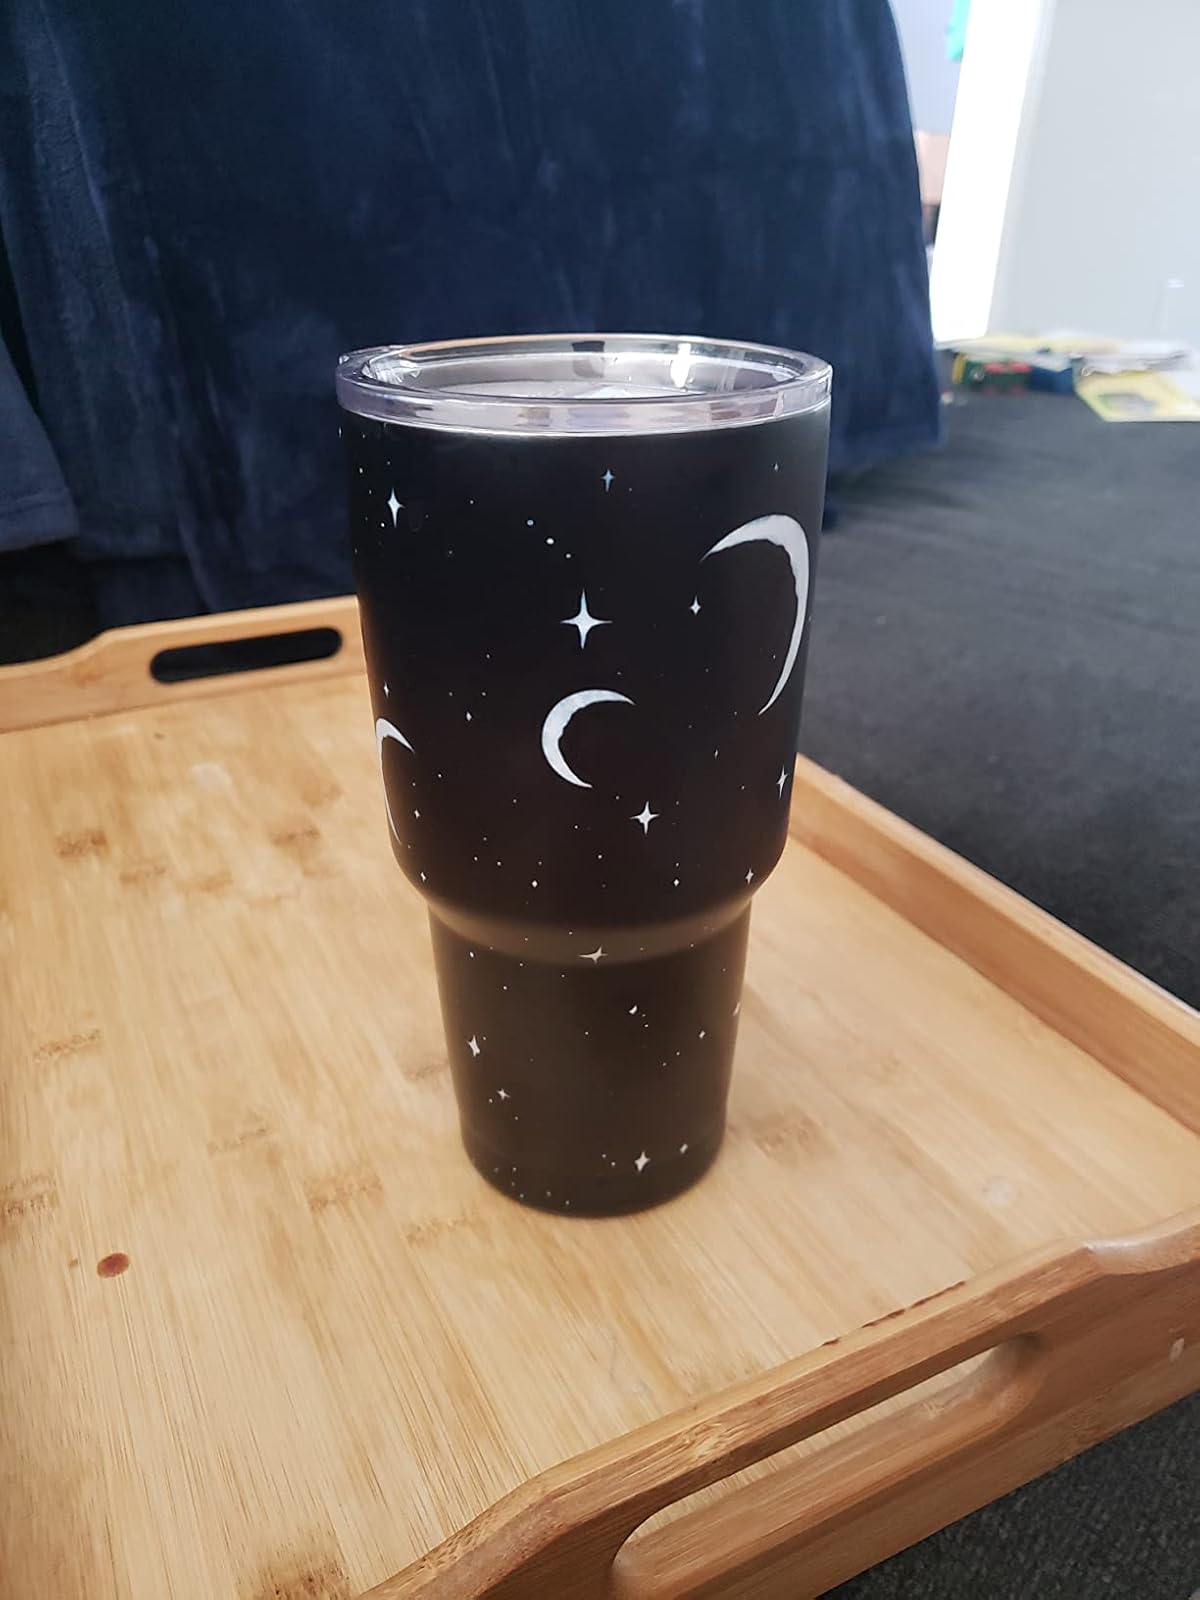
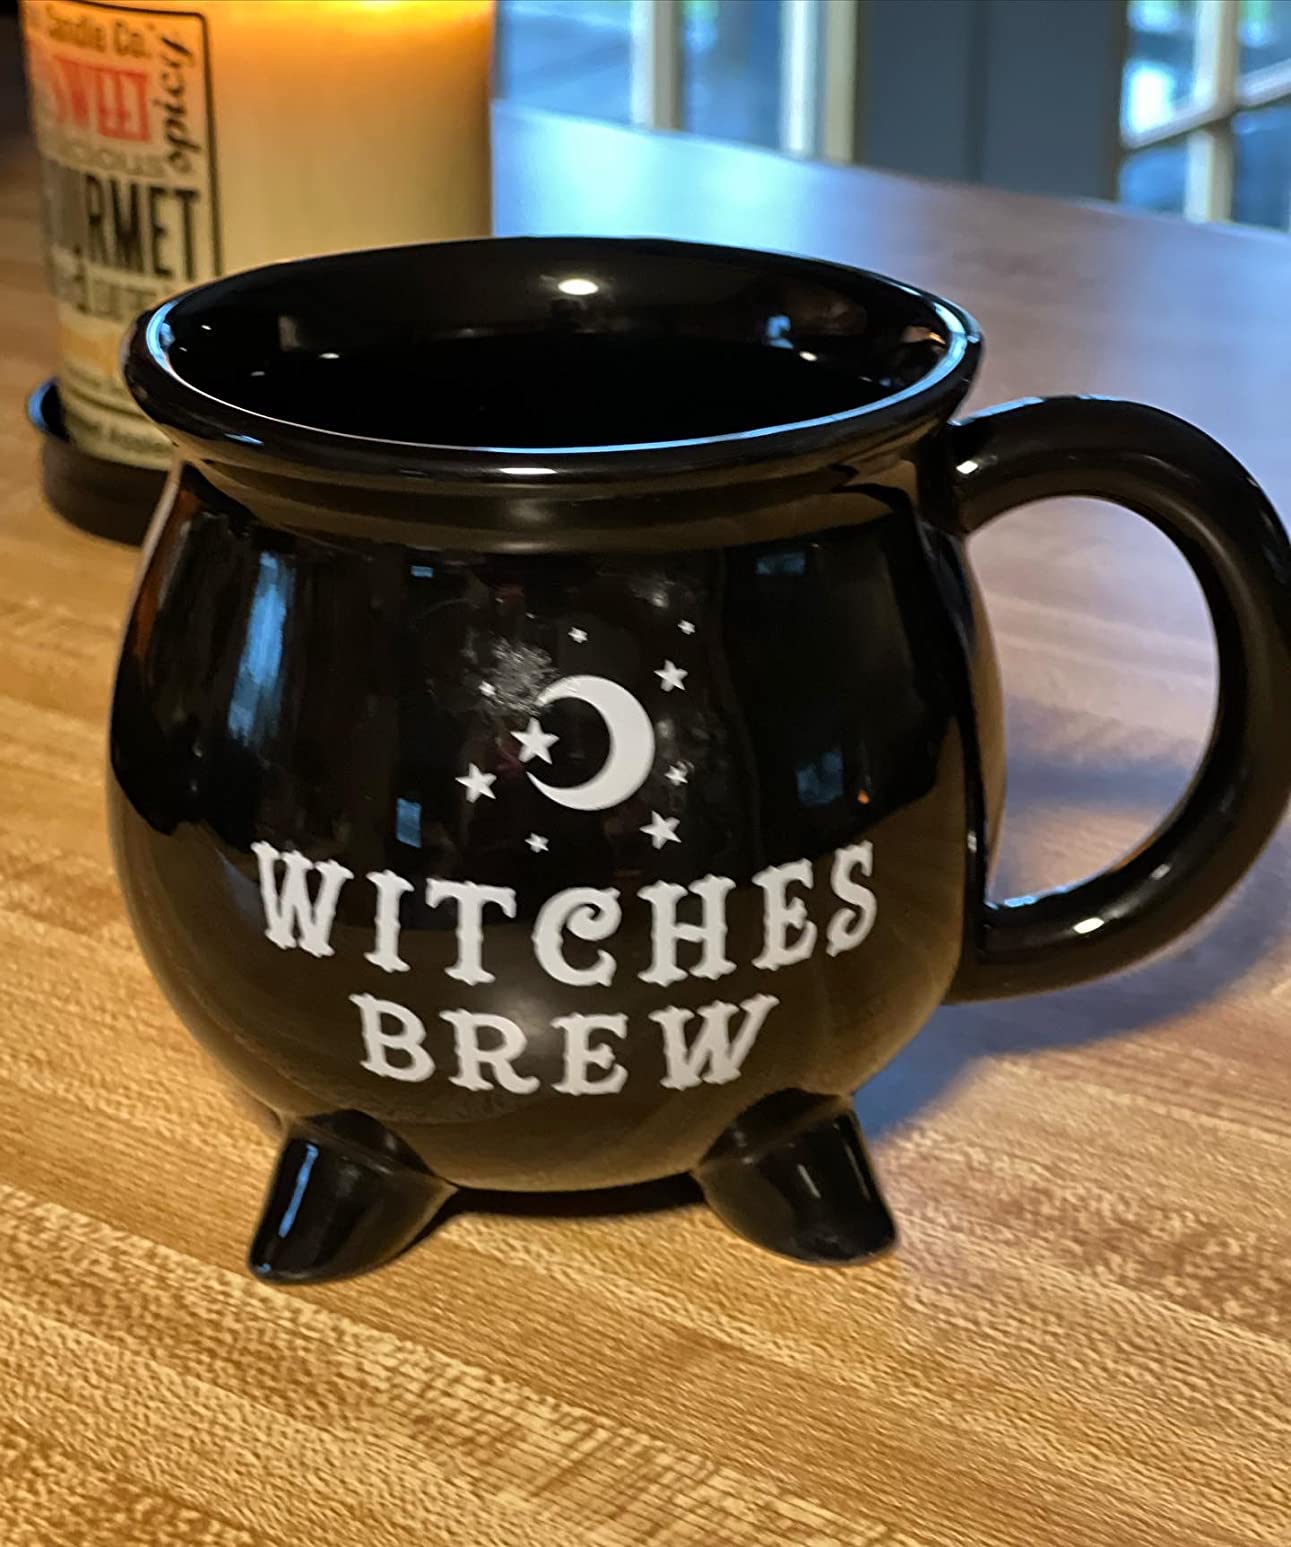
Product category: items_mug
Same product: no